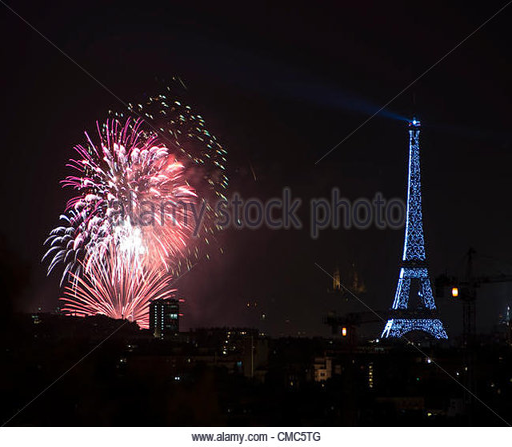
a city celebrates national day with fireworks